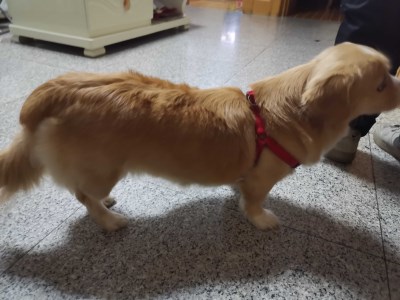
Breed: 3336-n000121-chinese_rural_dog